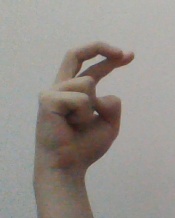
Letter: zay